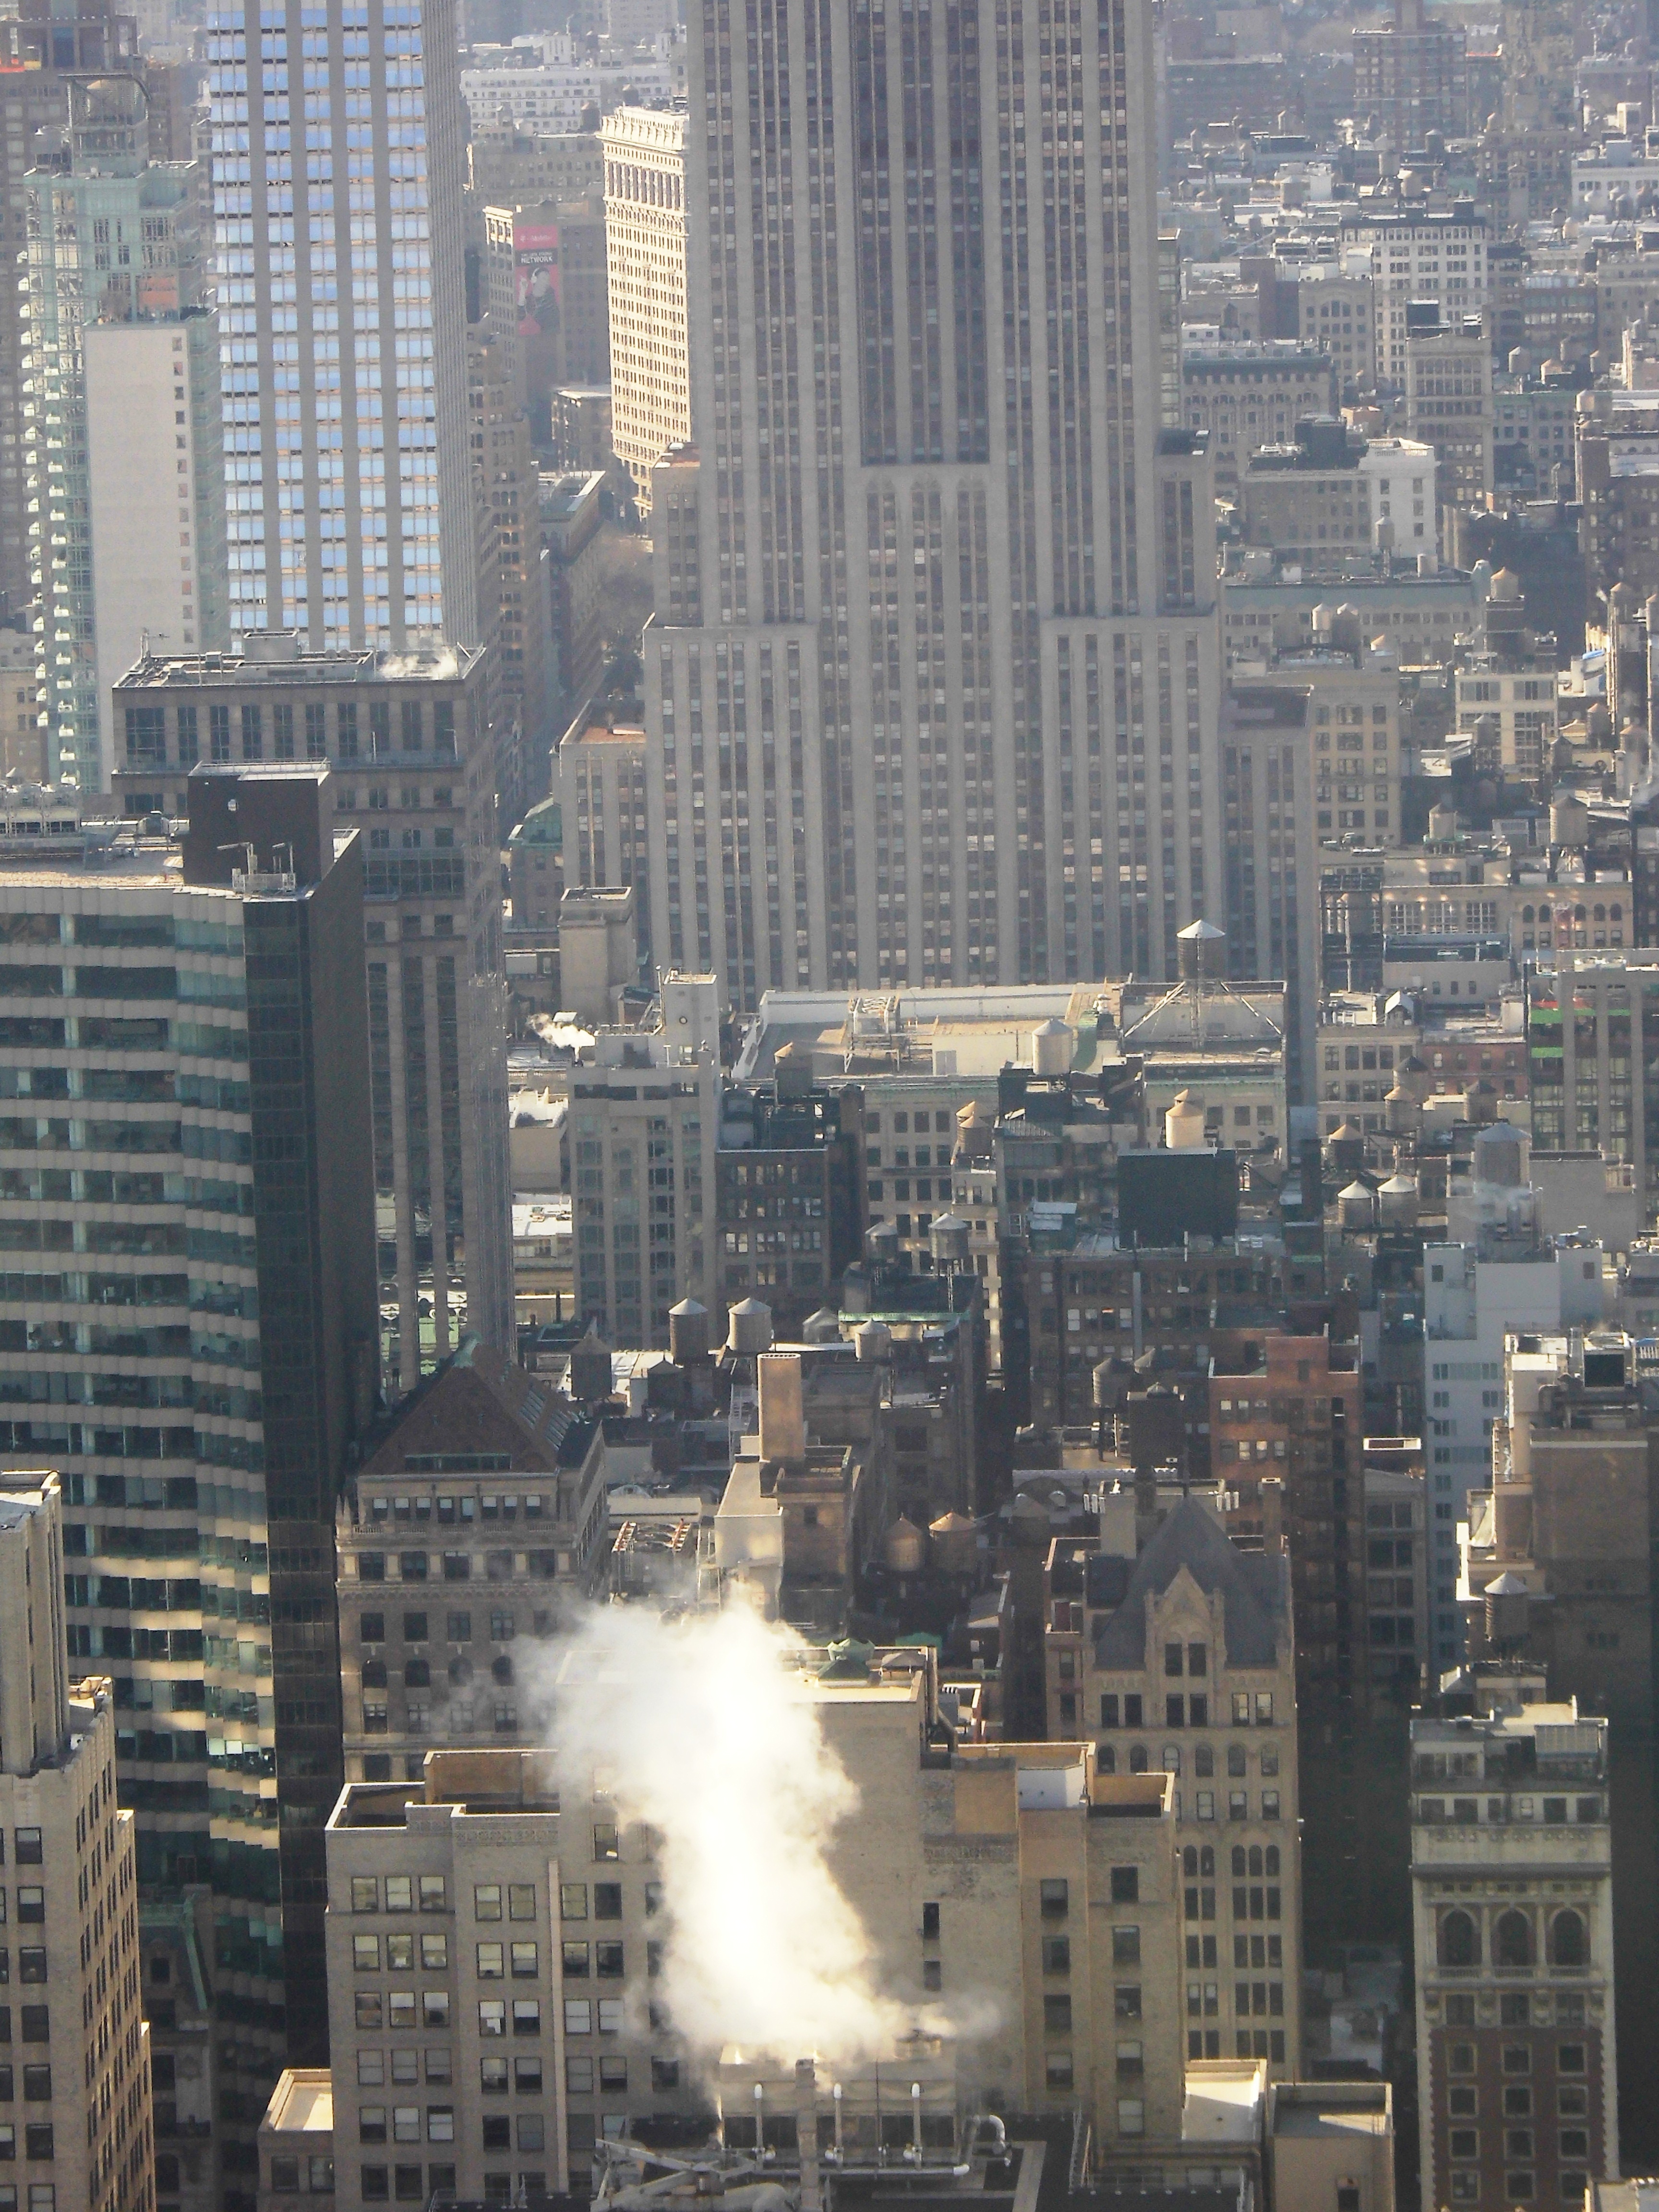
architecture, skyline, view, building, city, skyscraper, new york, manhattan, new york city, cityscape, downtown, tower, nyc, usa, america, facade, tower block, ny, metropolis, neighbourhood, big apple, aerial photography, urban area, residential area, atmospheric phenomenon, human settlement, atmosphere of earth, metropolitan area